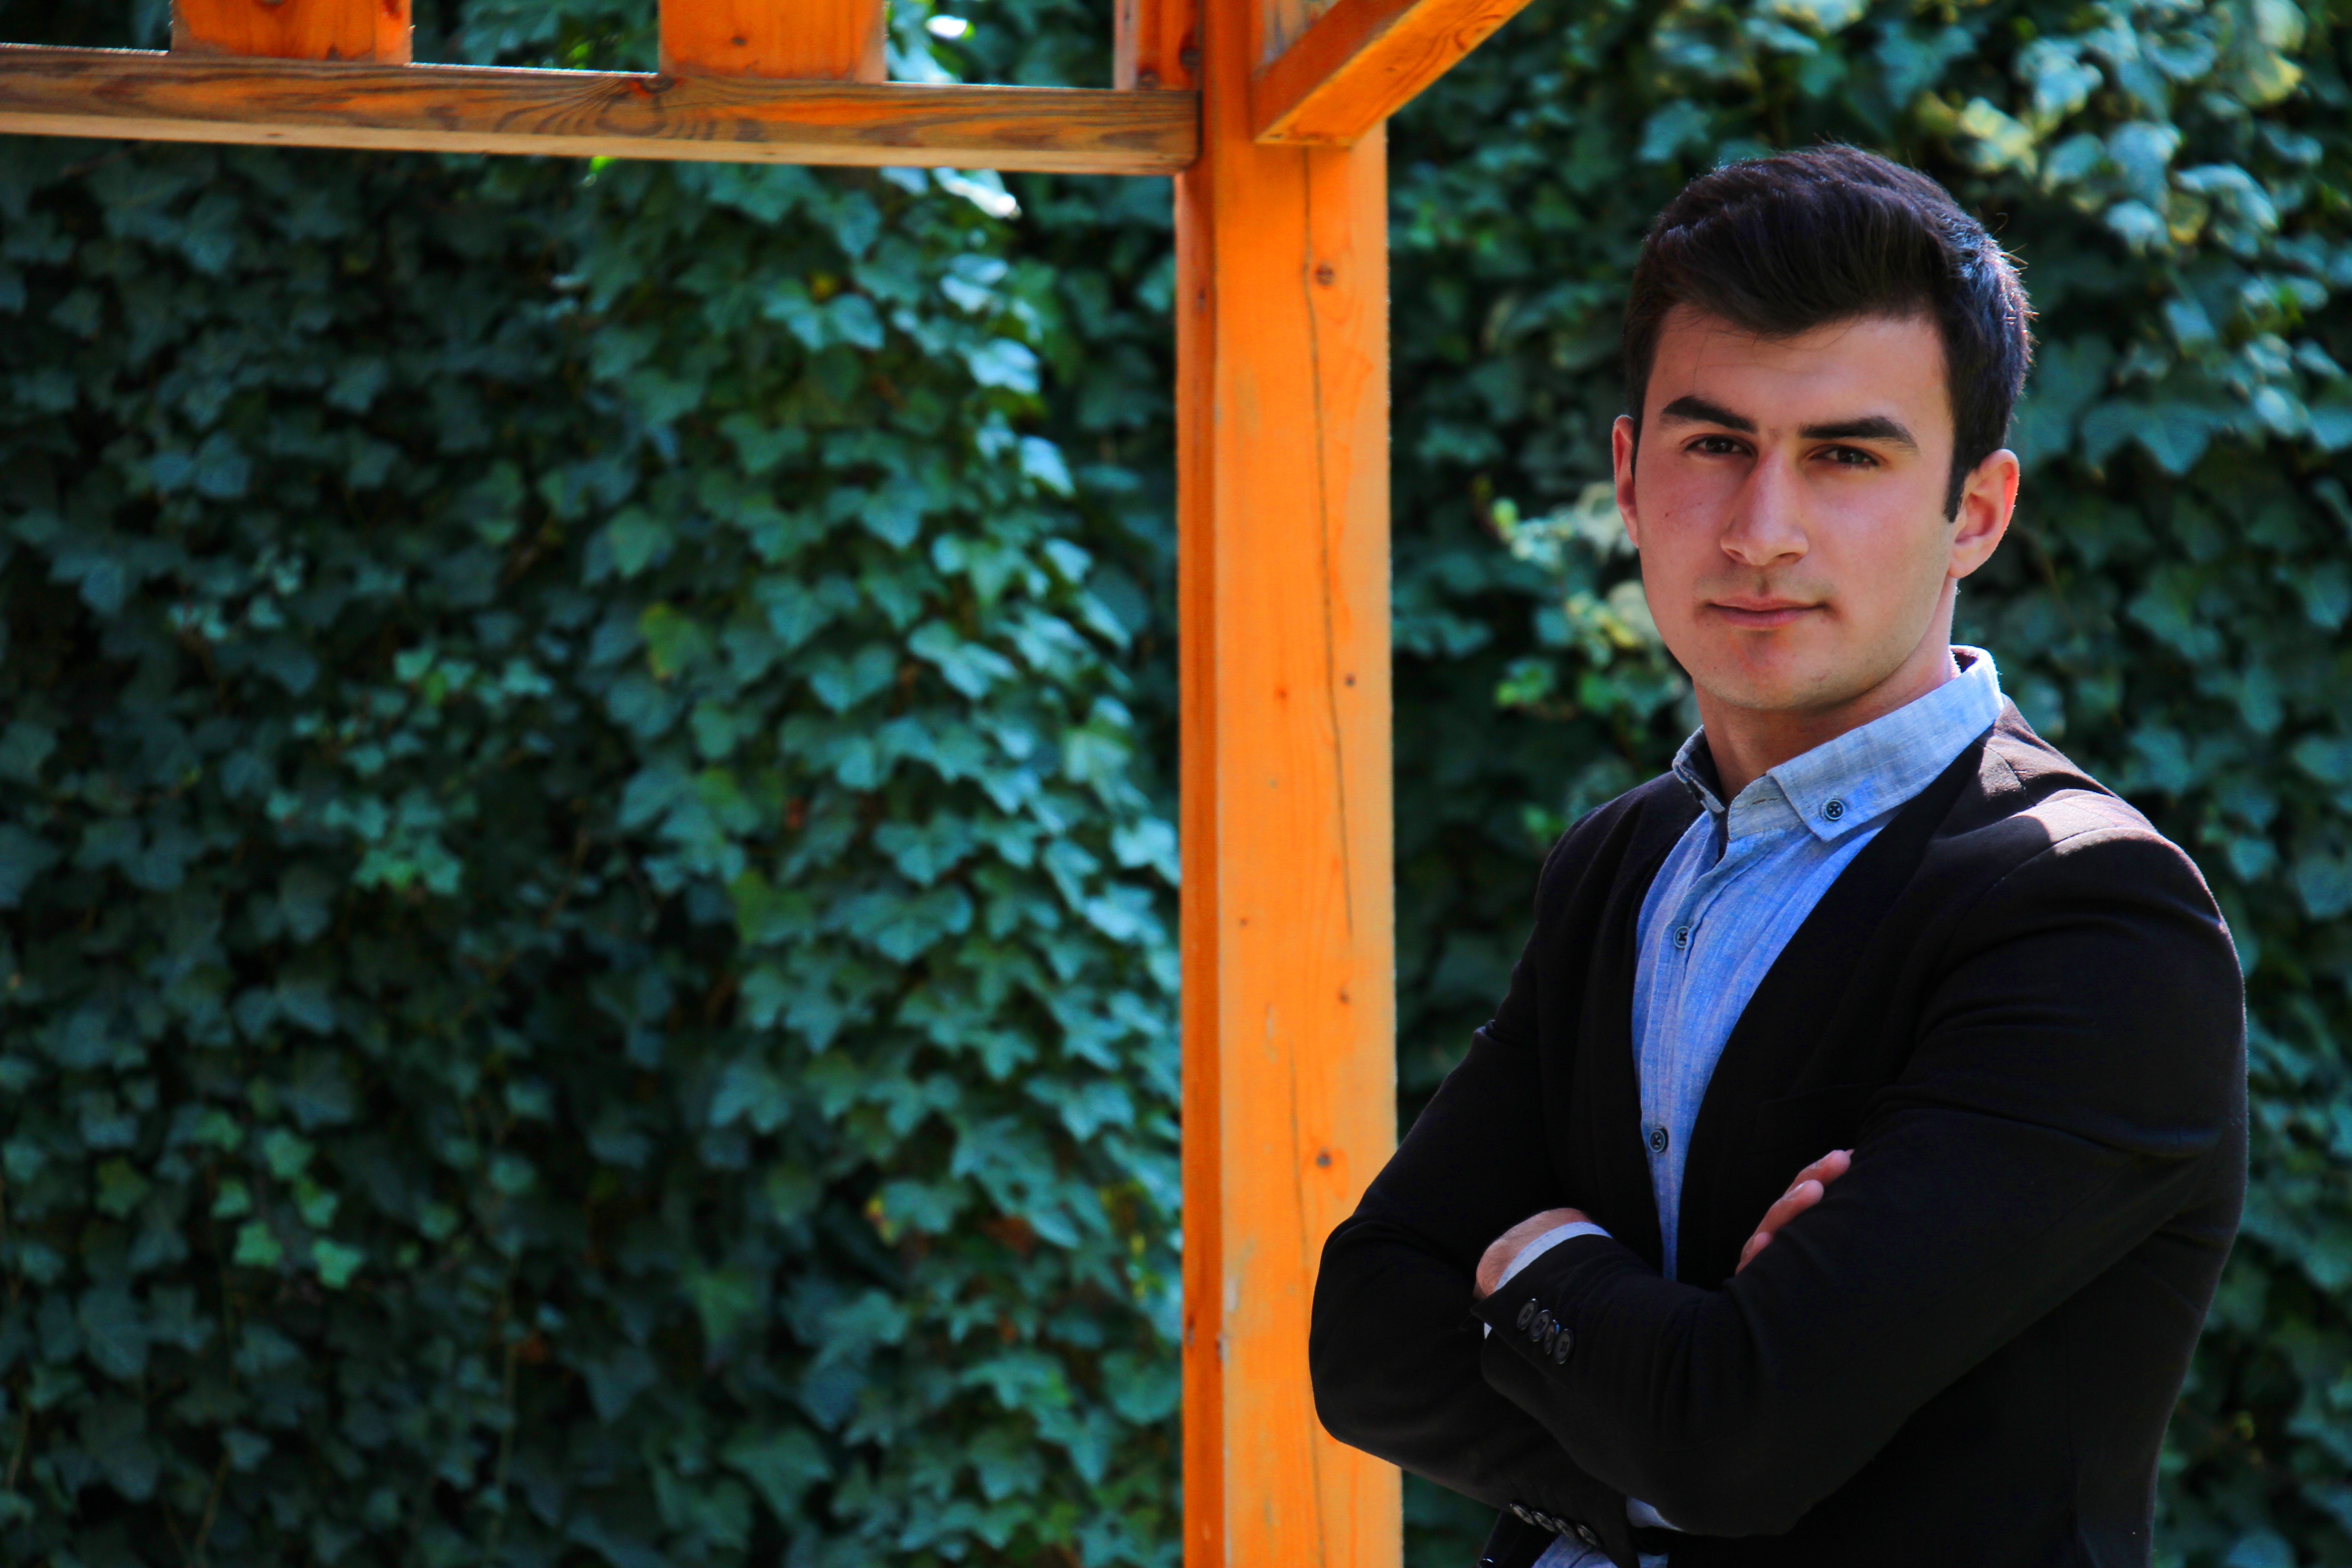
flower, summer, male, model, young, green, color, blue, contact, screenshot